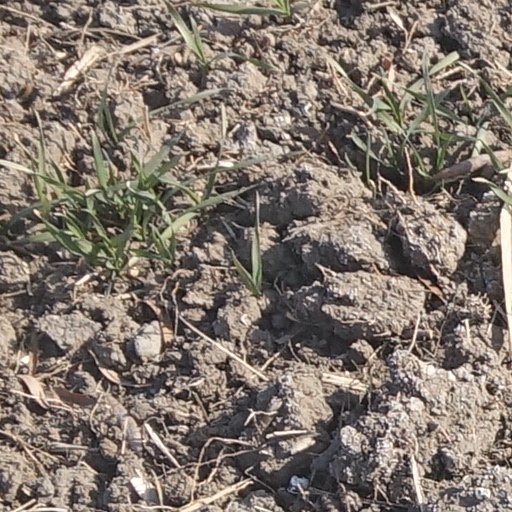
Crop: wheat